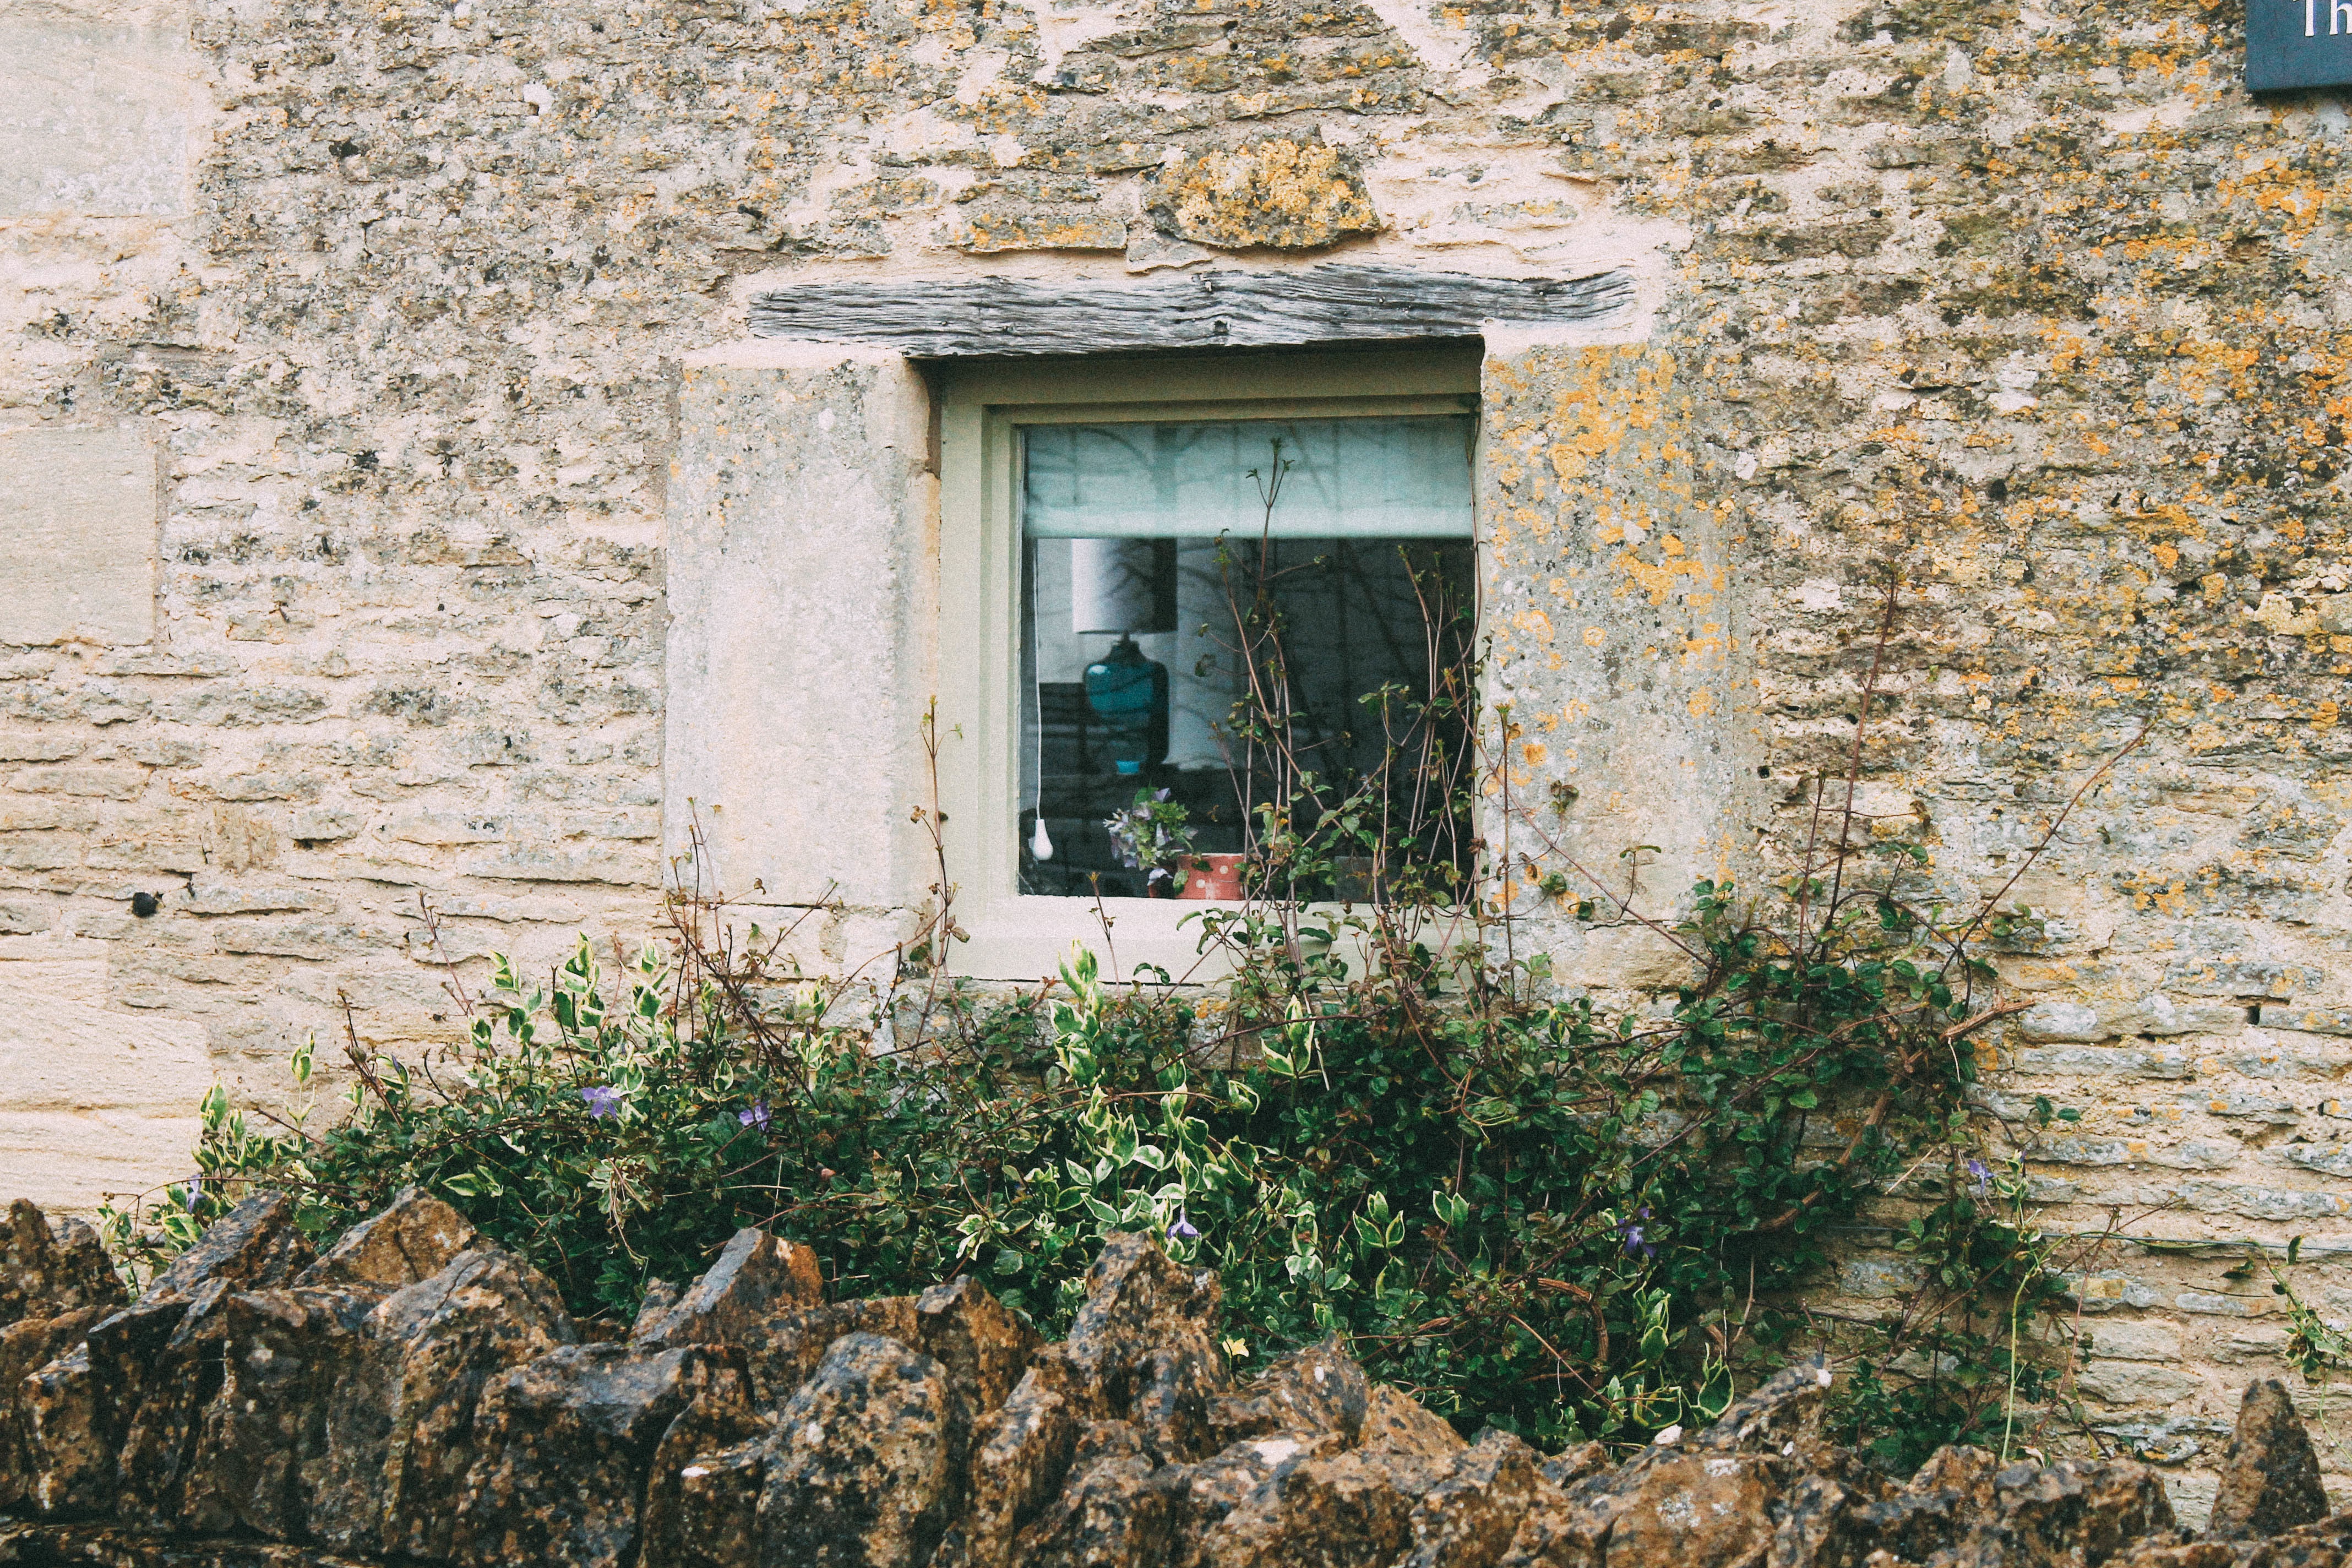
house, window, home, wall, village, cottage, facade, property, ruins, estate, ancient history